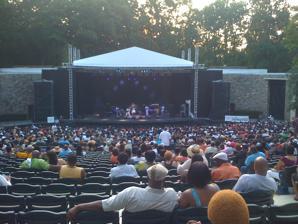
Building: Carter Barron Amphitheatre
Country: United States of America
Year built: 1950
Performance venue in Washington, D.C., U.S. Carter Barron Amphitheatre Carter Barron Carter Barron Amphitheatre Location within Washington, D.C. Former names Sesquicentennial Amphitheatre (1949–1951) Address 4850 Colorado Ave NW Washington, DC 20011 Location U.S. Coordinates 38°57′01″N 77°02′30″W / 38.9502918°N 77.0417345°W / 38.9502918; -77.0417345 Elevation 249 ft (76 m) Owner National Park Service Type Open-air theatre Genre(s) music concerts theatre Capacity 4,200 Construction Broke ground December 1949 Built 1949 Opened August 4, 1950 ( 1950-08-04 ) Renovated 2021–2022 Closed 2017 Website www .nps .gov /rocr /planyourvisit /carter-barron-amphitheatre .htm The Carter Barron Amphitheatre is a 4,200-seat outdoor performance venue in Washington, D.C. , United States. Located in Rock Creek Park , the amphitheatre opened in 1950, in honor of the 150th anniversary of Washington, D.C. as the United States' capital. The National Park Service has operated Carter Barron, having offered a variety of quality performances, including reggae, Latin, classical, gospel, musicals, pop, R&B, jazz, new age, theater, and dance. Many of the performances have been provided free of charge.  The adjacent William H.G. FitzGerald Tennis Center is part of the Carter Barron recreational facility. The Carter Barron Amphitheatre closed for repairs following a February 2017 inspection. The National Park Service (NPS) found that the stage's substructure was structurally unsound to handle the onstage weight of performers and equipment. If the NPS has the requisite funding, the construction phase of the process has been planned for 2021–2022. History The Carter Barron Amphitheatre (CBA) is located in Rock Creek Park. Initial plans for an amphitheatre in the Brightwood neighborhood of Washington, D.C., began in 1943, when Frederick Law Olmsted Jr. reviewed and commented on the site selection for an amphitheatre. The original plan called for benches to seat about 1,500 and a stage equipped with a movie screen. Sesquicentennial Amphitheatre This plan was expanded upon by Carter T. Barron in 1947, as a way to memorialize the 150th anniversary of Washington, D.C., as the U.S. national capital. As Vice Chairman of the Sesquicentennial Commission, Barron envisioned an amphitheatre where "all persons of every race, color and creed" in Washington could attend musical, ballet, theater and other performing arts productions. The Commission approved the drawings of National Capital Parks (now known as the National Capital Region of the National Park Service (NPS)) Architect William M. Hausman for the new 4,200-seat Sesquicentennial Amphitheatre. Plans called for outfitting the amphitheatre with state-of-the-art technology including a communication system which allowed the stage manager to speak to any actor or stagehand from his desk and the best lighting and sound equipment available at the time. (The original construction cost estimate was $200,000 but the actual cost totaled $563,676.90.) The amphitheatre opened on August 4, 1950. Paul Green, Pulitzer Prize winning playwright and author of the symphonic outdoor drama "The Lost Colony", was commissioned to write the opening season production. "Faith of Our Fathers" was a tribute to George Washington . It met with mixed reviews while the press and theater professionals hailed the Sesquicentennial Amphitheatre itself as the best outdoor theater ever seen. The placement of the amphitheatre maximized the natural acoustics of the bowl of the hill and it quickly became known as a theater with "not a bad seat in the house." The original design has been changed little. In 1965, a curtain and track were added to the stage. In the 1970s, the Feld Brothers added a three-pole circus tent to cover part of the stage which was changed to a truss and canvas roof system by the Shakespeare Theatre Company in cooperation with NPS in 1991. In the early 1990s, the NPS renovated the public restrooms, repaired the roofs, and did some electrical upgrades in the backstage area.  Between the 2003 and 2004 summer performance seasons, all new seats were installed and the drainage in the seating area was improved. Electrical service and wiring was also updated.  A major renovation project to the stage area is planned for the future. Performance history After the first two seasons of "Faith of Our Fathers," the CBA began to feature a variety of acts and performances. In 1952, CBA hosted military bands and the Ballet Russe de Monte-Carlo . In 1953, Washington Festival, Inc. operated by local television celebrity Constance Bennett Coulter , won the contract for the summer season which featured "Show Boat," " Annie Get Your Gun ," and " Carousel ." Audiences did not attend in large numbers and Washington Festival lost $200,000 in its first and only season. CBA was left in search of a savior. It found two . . . the Feld brothers, Irvin and Israel, won the contract to host the 1954 season. Their company, Super Attractions, hosted performances such as the National Symphony Orchestra (NSO), "The Mikado," and numerous musicals. Their 1963 lineup changed performances to include more music and less ballet. Acts included The Kingston Trio , Victor Borge , Nat King Cole , Benny Goodman , Ethel Merman , Henry Mancini , Harry Belafonte , Andy Williams , Louis Armstrong , The Temptations , Ella Fitzgerald , and Peter, Paul and Mary . Israel Feld died in December 1972, and his wife, Shirley, took over management of CBA. The venue began to include soul and rock 'n' roll acts like Stevie Wonder , Ray Charles , Diana Ross & the Supremes , B.B. King , The O'Jays , Smokey Robinson and the Miracles , and the Four Tops . Due to competition from other centers for performing arts and changes in production values, the Feld's company Super Attractions began to incur heavy losses and asked to be released from its contract and in 1976 Cella-Door-Dimensions, Inc. was hired as new management. They scheduled acts such as Kool and the Gang, Bruce Springsteen, United States Navy Band , National Symphony Orchestra , Shakespeare Festival, Richard Pryor , Chick Corea , and the D.C. Black Repertory Co. in order to attract a more diverse audience. The Washington Post reporter Jacqueline Trescott wrote "The hordes of teenagers were back, but scattered among the visors and t-shirts were family groups, black and white couples in their 20s and 30s and a large number of women dressed in the latest fashions." At the end of the 1976 season, the NPS decided to operate the theater on its own and continues to do so today. CBA continues to host a variety of performances. Shows today include reggae, Latin, classical, gospel, musical, pop, R&B, jazz, new age, theater, and dance. Ticket prices are still the best entertainment bargain in town and many of the performances are provided free of charge. The NPS still follows Carter T. Barron's original mission of providing quality performances to all residents in Washington, D.C. Partnerships, such as the Shakespeare Theatre Company "Free for All", the National Symphony Orchestra and the Washington Post "Weekend's Weekend Concerts" help fulfill this goal. Carter T. Barron Carter T. Barron, the vice-chairman for the Sesquicentennial Commission, was born in Clarkesville, Georgia on January 30, 1905. He attended Georgia Tech where he played football for three years until a knee injury ended his career. He moved to Washington, D.C. in 1932 and remained until his death from cancer on November 16, 1950, just three months after the opening of the amphitheater. Barron was a community activist, and participated on numerous boards. He was manager of Lowe's Eastern Division of Theaters, MGM's point man in Washington, and an active promoter of the arts. He was known as "everyone's friend – the burly, red-headed, blue-eyed, smiling giant." President Franklin Delano Roosevelt and President Harry S. Truman both claimed Barron to be a great friend. Barron organized twelve birthday balls for President Roosevelt and worked on both Roosevelt's and Truman's inaugurations. President Harry S. Truman dedicated the Sesquicentennial Amphitheatre on August 4, 1950, but following Barron's death, he rededicated the amphitheatre the Carter T. Barron Amphitheater in an official ceremony on May 25, 1951. Many people considered Carter Barron the link between the performing arts and the government. The amphitheatre is a legacy to his dedication. See also List of contemporary amphitheatres Theater in Washington, D.C. References